Nissan 350Z

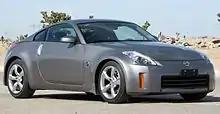
Second facelift Nissan 350Z (US)

Unveiled in 2001 Tokyo Motor Show as the pre-production model, then released in July 2002 in Japan at reorganized Nissan Japanese dealerships called "Nissan Blue Stage", and August 20, 2002 in the U.S., the 350Z coupé was available in 5 trim packages: '350Z' (Base), 'Enthusiast', 'Performance', 'Touring', and 'Track' editions. In Europe, only the 'Track' trim was available, although it was badged and marketed as '350Z'. The Base model did not include a VLSD or Traction Control and was only available with cloth seats. It did not include cruise control, nor power or heated seats. The Enthusiast model came with traction control, a VLSD, and cruise control. The Performance model came with larger 18-inch wheels, front air dam, rear spoiler, optional Brembo brakes, and VDC instead of Traction Control. Touring was made more of the luxury model. It had power, leather, heated seats, VDC, a VLSD, xenon headlamps, optional Brembo brakes, 18-inch wheels, and optional GPS Navigation. The Track model included Brembo brakes, front air dam, rear spoiler, traction control, cloth seats, 18-inch wheels, VLSD, and optional GPS Navigation.